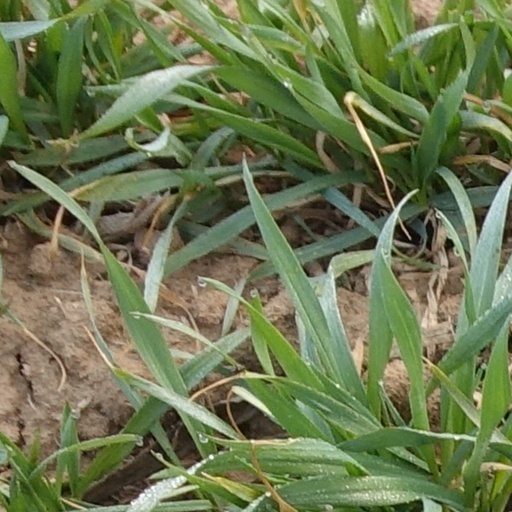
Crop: wheat